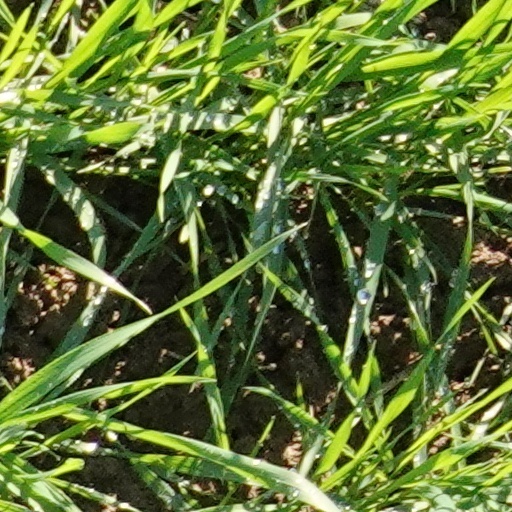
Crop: wheat